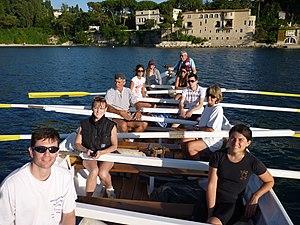
Laïssa Ana, la Yole de Villefranche-sur-Mer, durant une navigation en soirée dans la Rade de Villefrabche
Laïssa Ana, yole de Bantry connue localement sous le nom de « Yole de Villefranche », est basée à la darse de Villefranche-sur-Mer, près de Nice.